Capitol View, Atlanta

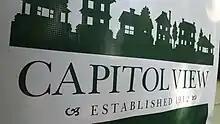
Capitol View Neighborhood Association Banner

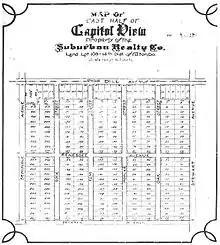
Original Capitol View plans East

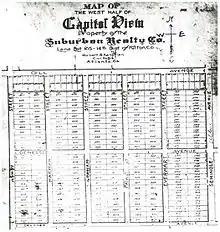
Original Capitol View plans West

In the first and second decades of the 1900s, the residential area now known as Capitol View was little more than a farm and pasture owned primarily by A.P. Stewart, "Uncle John" Shannon and the Deckner family. There were no paved streets, no electric lights and no sewage system.